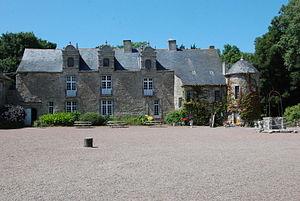
Corps principal du château de Careil, Guérande, Loire-Atlantique
Cet article recense de manière non exhaustive les châteaux, maisons fortes, mottes castrales, situés dans le département français de la Loire-Atlantique.
Guérande est une commune de l'ouest de la France, située dans le département de la Loire-Atlantique en Bretagne historique et appartenant à la région des Pays de la Loire. Sa partie urbaine occupe le sommet d'un coteau qui domine un territoire presque entièrement entouré d'eau, salée ou douce, dénommé presqu'île guérandaise. L'histoire de la commune elle-même est fortement marquée par la présence de marais salants qui ont fait sa richesse.
Le château de Careil est un manoir fortifié situé dans la commune de Guérande, dans le département français de la Loire-Atlantique. Il fait l'objet d'une inscription au titre des monuments historiques depuis le 16 juillet 1925.